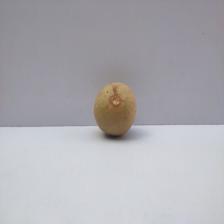
Size: Medium